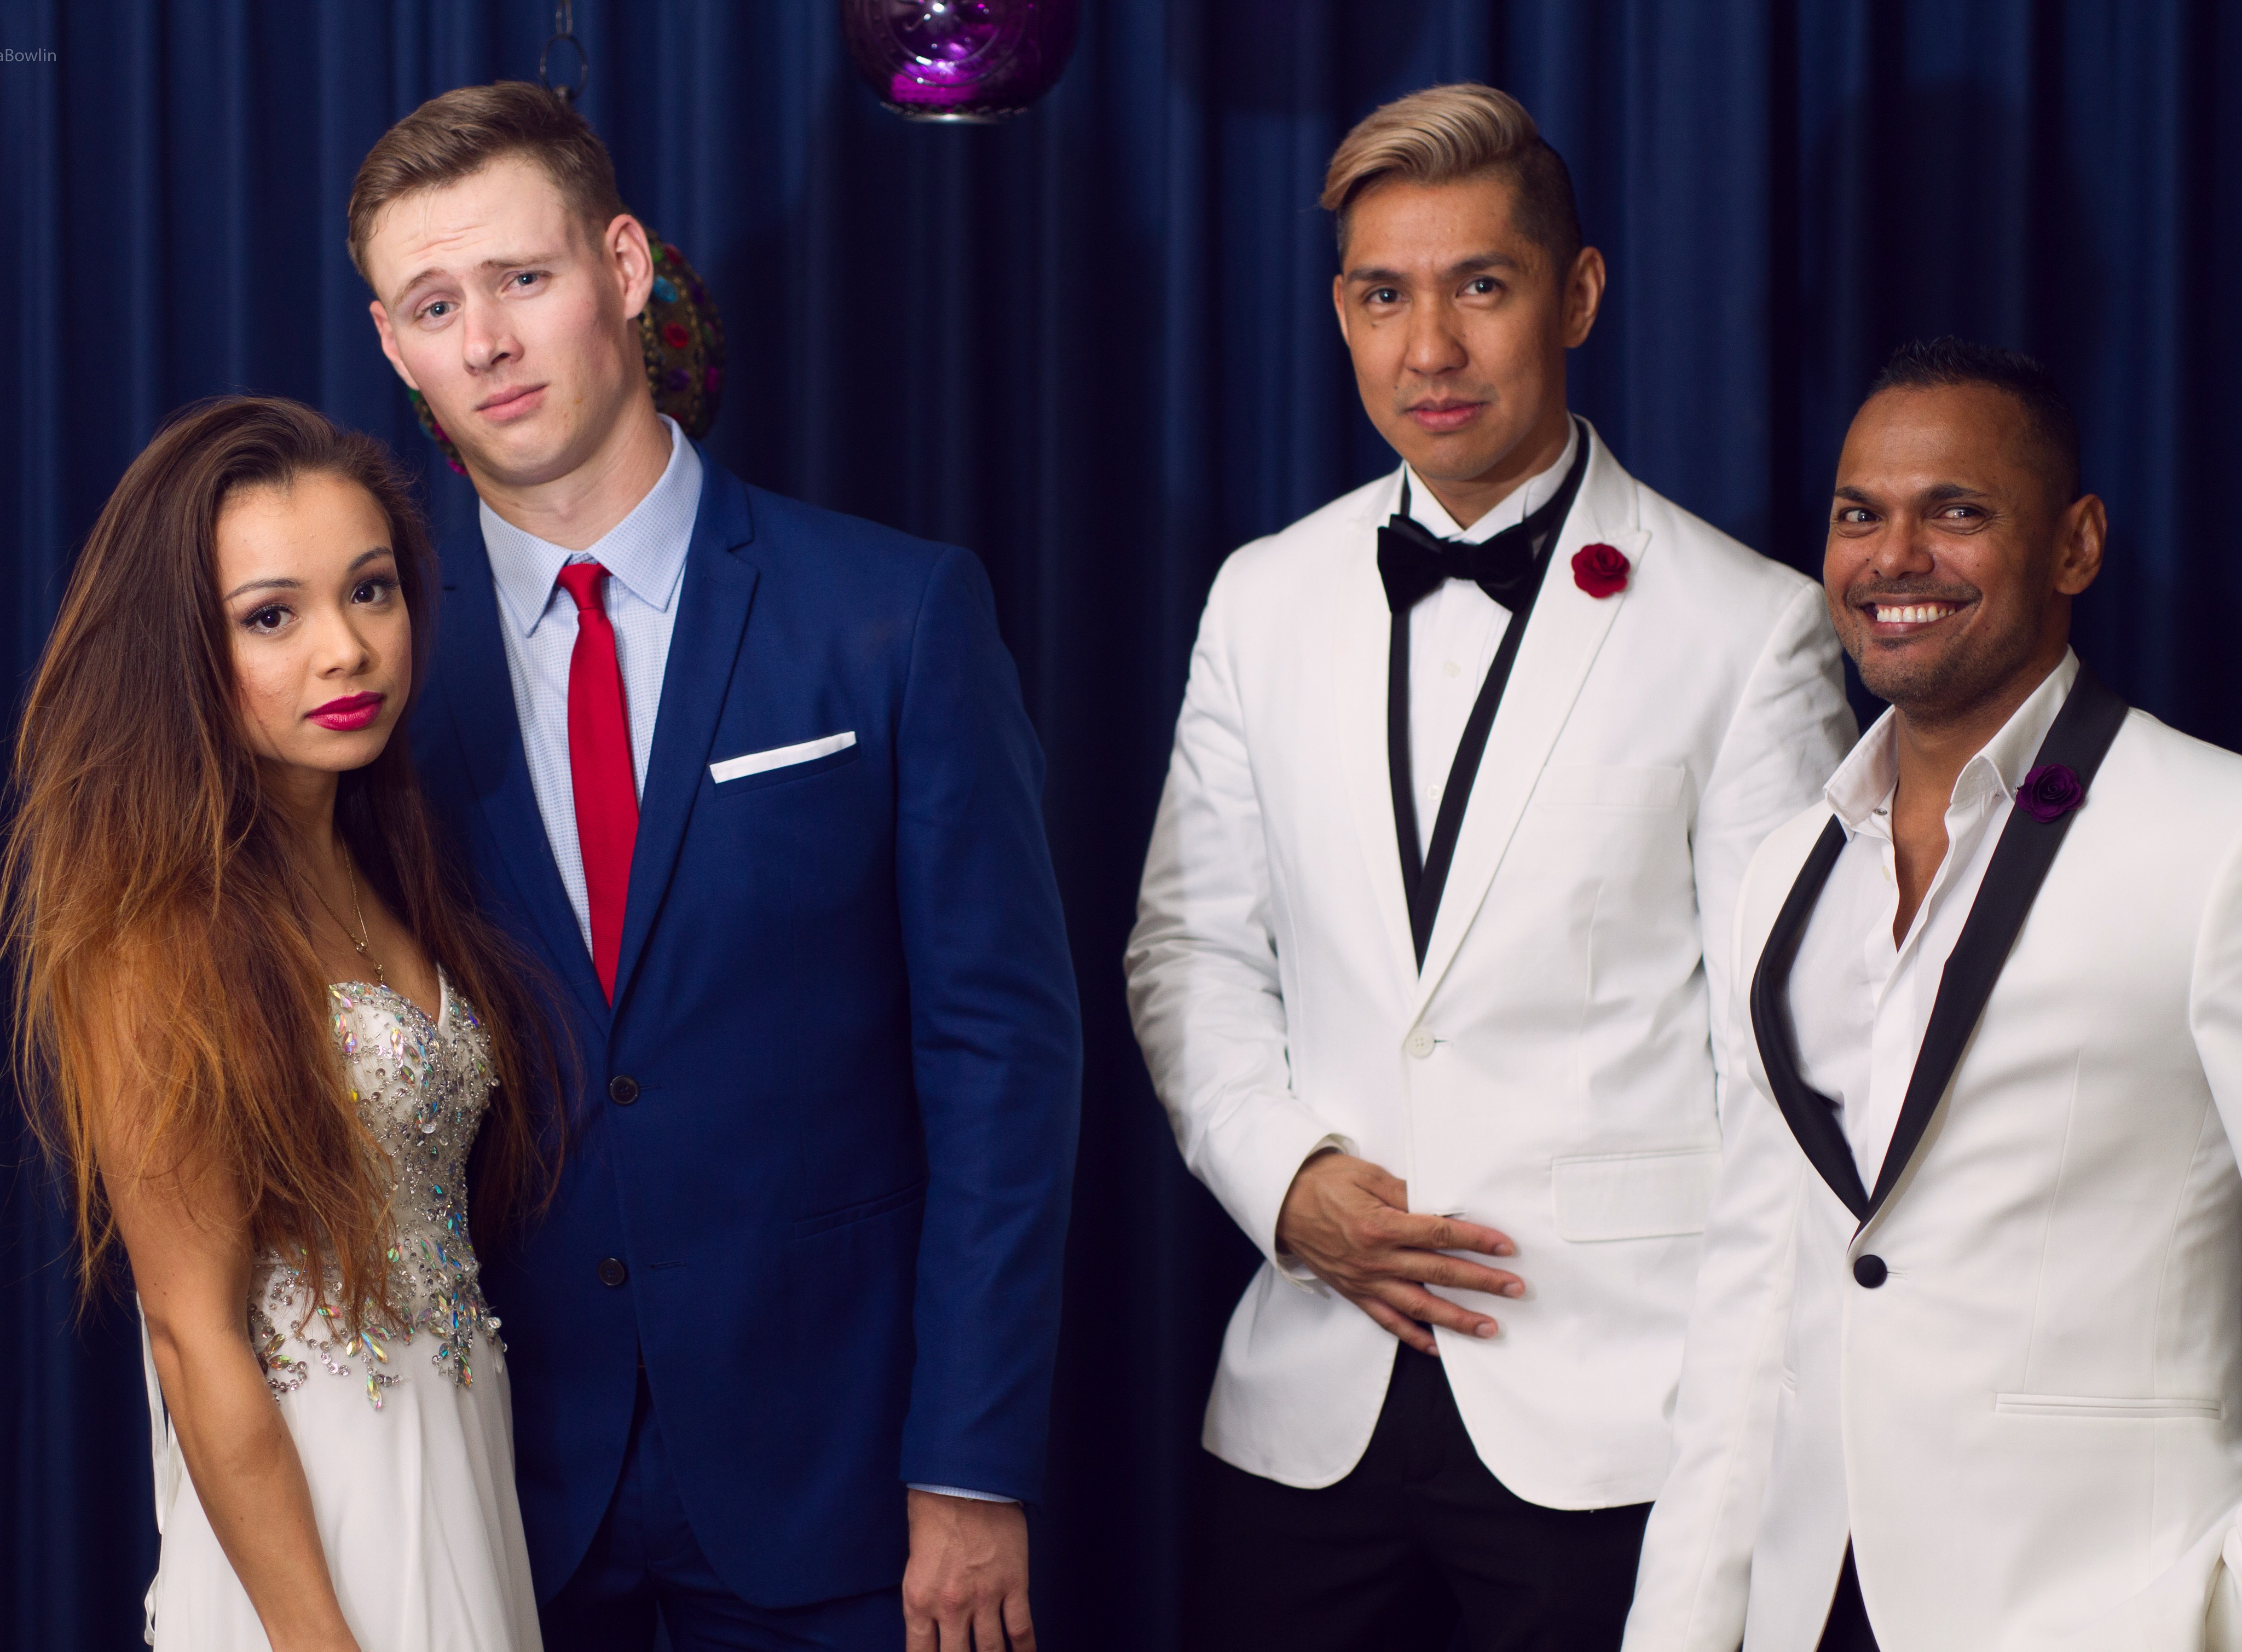
girl, suit, formal wear, tuxedo, fashion, fun, event, gentleman